History of Skopje

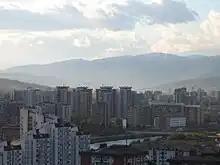
Highrises in modern Skopje.

Skopje made the transition easily from the capital of the Socialist Federal Yugoslav Republic of Macedonia to the capital of today's Republic of Macedonia. The city livened up considerably when Skopje housed the headquarters of the NATO intervention into Kosovo in 1998 and 1999. The city saw some rioting during 2001 when internal conflict between the Albanian community and the Macedonian majority erupted over lack of Albanian representation in government and other social institutions.